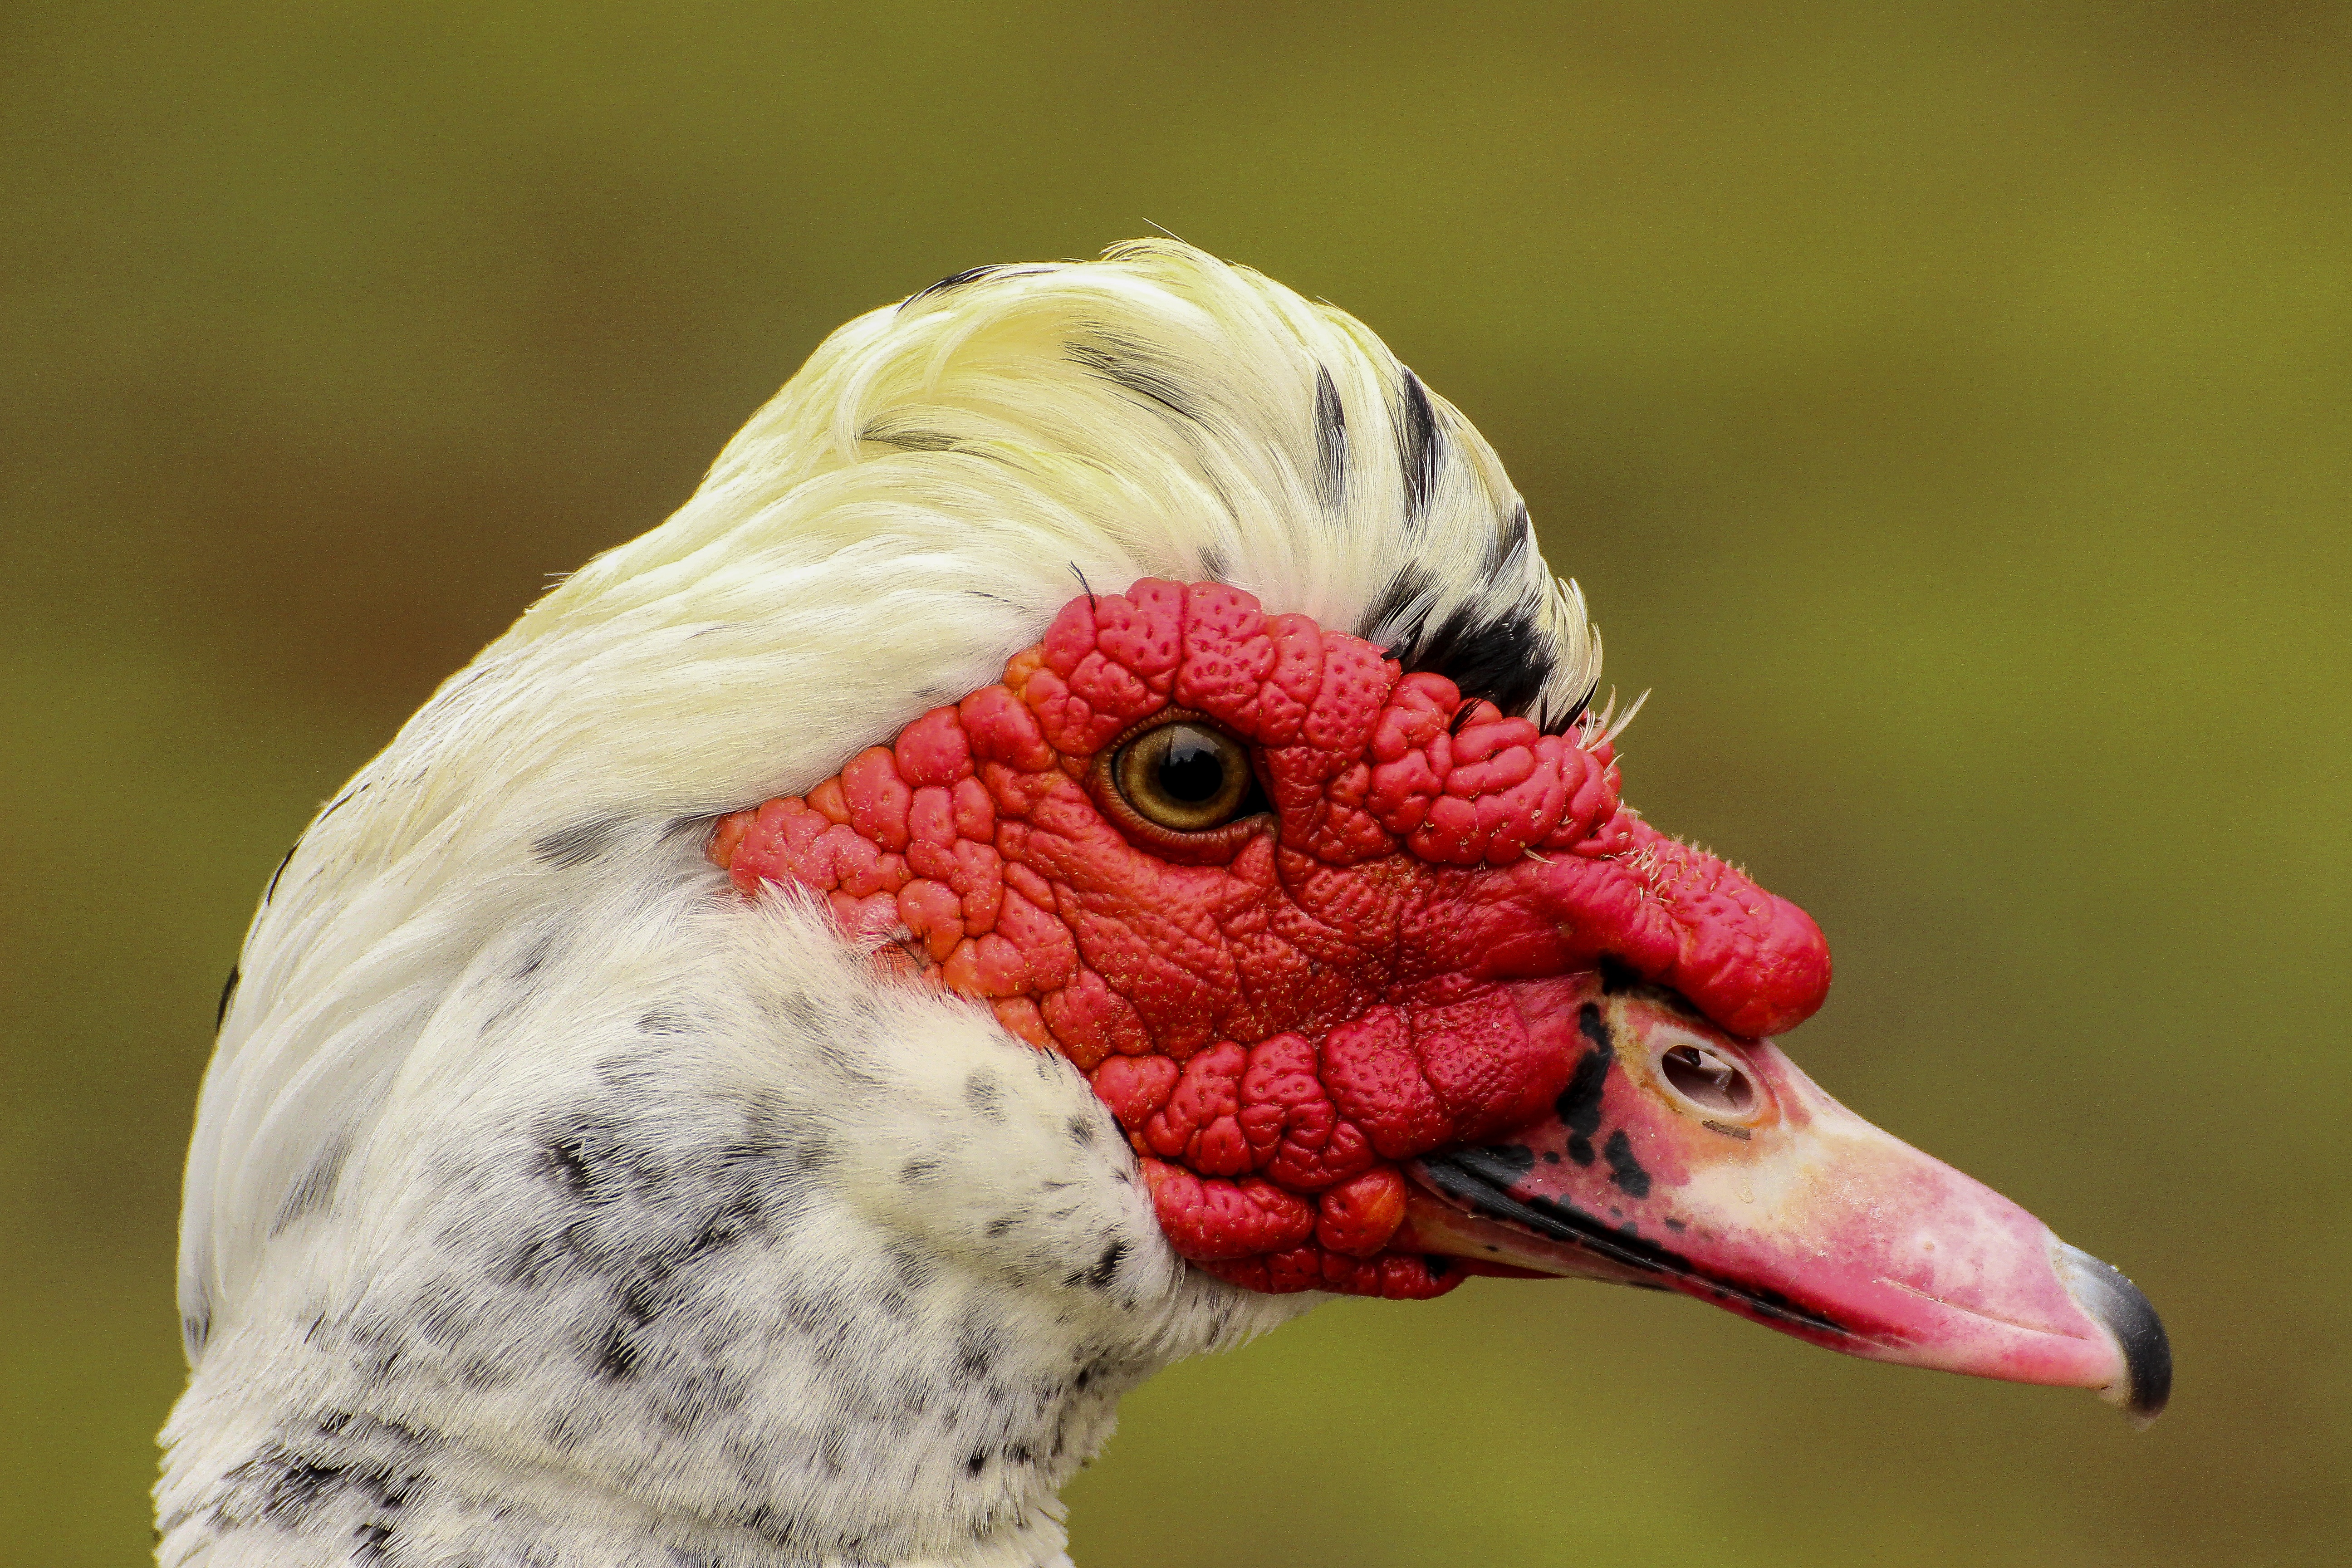
water, bird, wing, lake, pen, animal, pond, beak, aquatic, national park, fauna, close up, duck, wings, animals, vertebrate, ave, waterfowl, water bird, mallard, creole, foreground, nature reserve, palm peda